Everhardus Koster

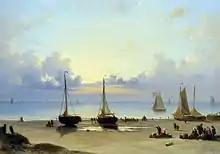
"Seascape"

After his studies there, he went to Frankfurt, where he improved his skills by copying the Old Masters at the Städel and studying at the Städelschule. He then took up residence in Amsterdam, where he established a studio. He quickly became very popular and, in 1852, was elected a member of the Rijksakademie. In 1858, he became a curator at the Villa Welgelegen.